War Drums

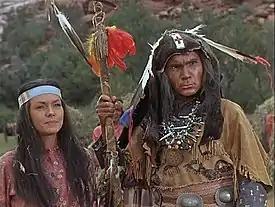
Jil Jarmyn and John Colicos in War Drums (1957)

Parts of the film were shot in Kanab Canyon (on Kanab Creek), and Johnson Canyon (Juab County, Utah), in Utah.